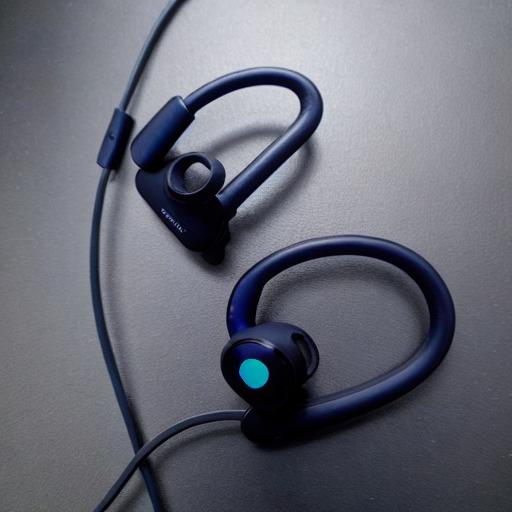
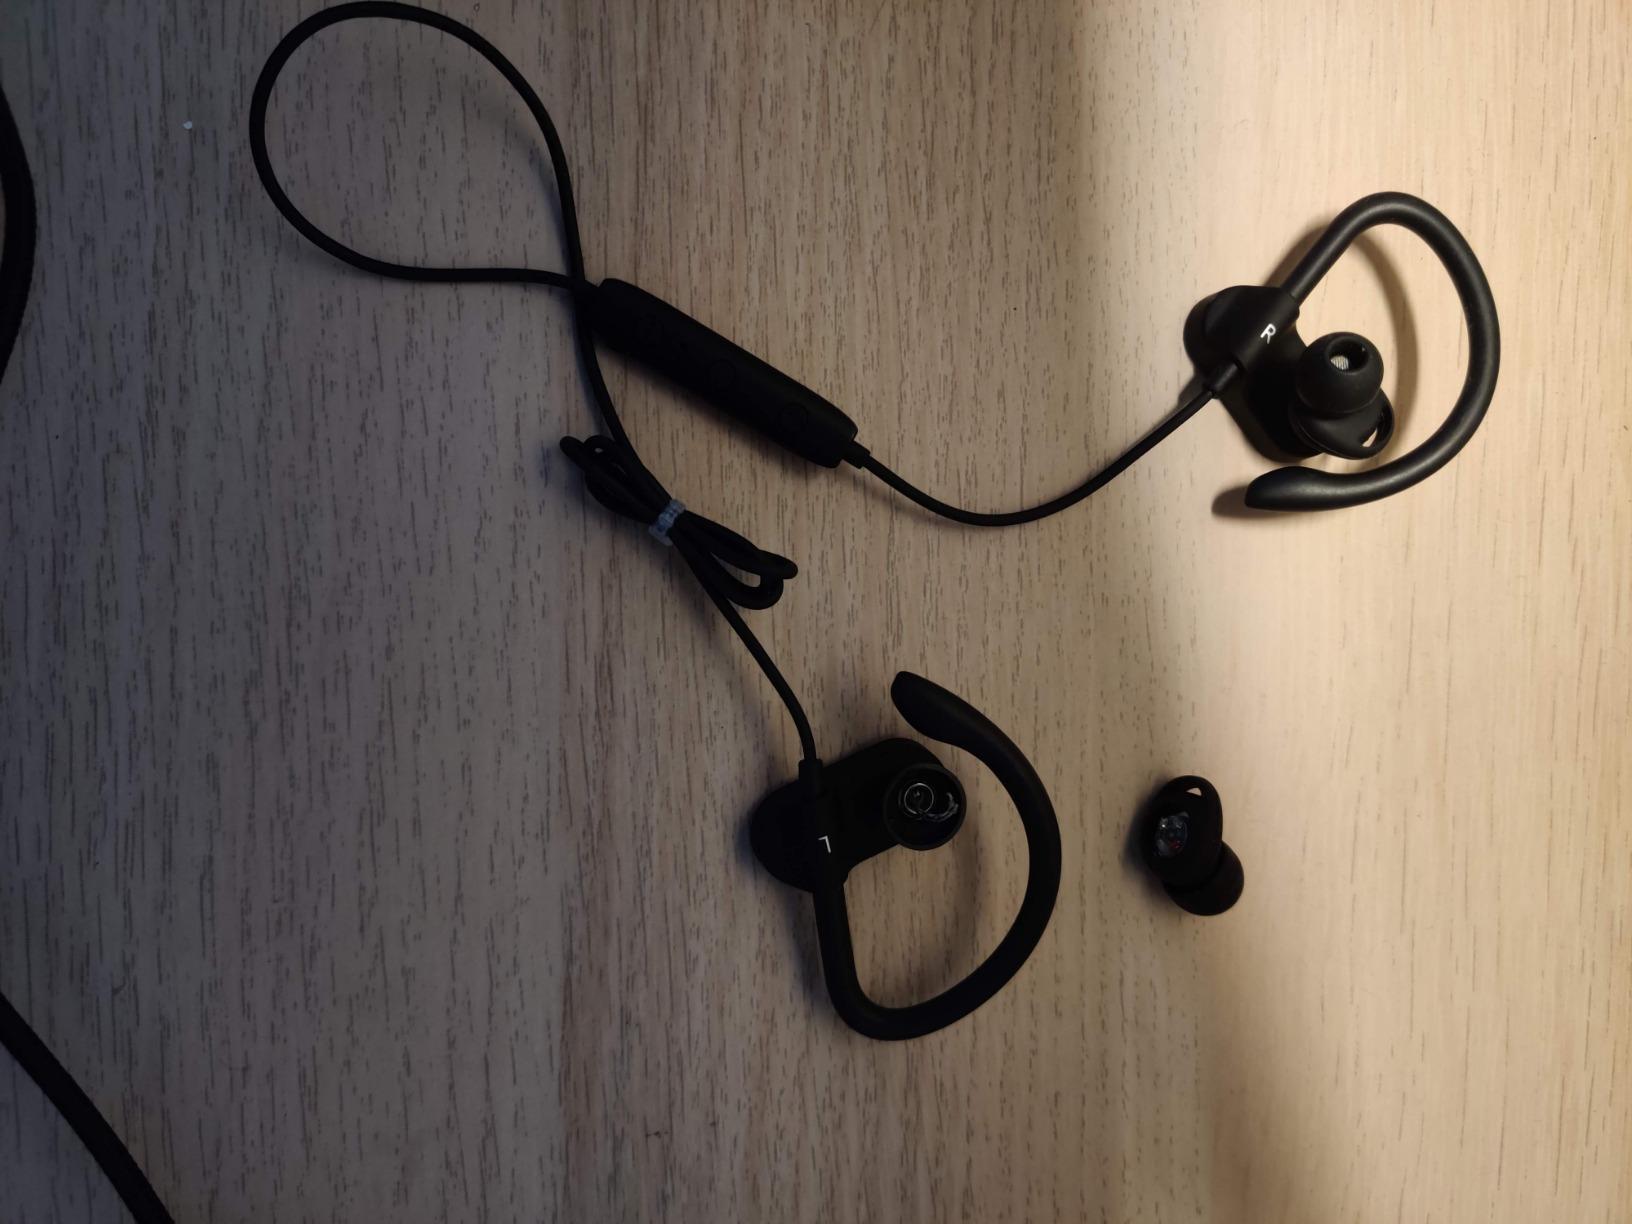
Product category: headphones
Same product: no